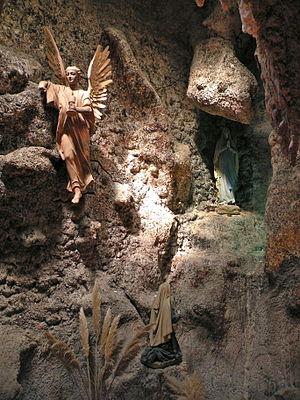
Grotte de Lourdes (attenante au bas-côté nord).
L'église Saint-Martin est une église catholique paroissiale située à Amblainville, dans l'Oise, en France. La fondation de la paroisse remonte probablement au moins au XIᵉ siècle, époque supposée de la construction de la nef. Cette dernière a toutefois perdu son caractère roman au gré des remaniements successifs. La charpente lambrissée en carène renversée et peut-être aussi les bas-côtés datent de 1505 ; le portail gothique flamboyant date du second quart du XVIᵉ siècle ; et les arcatures plaquées avec les bas-reliefs du chemin de croix et les statues de personnages de l'Ancien Testament ne datent que des années 1876 / 1893. Ce décor néo-gothique comporte également une chaire à prêcher et un confessionnal sous la forme d'édicules flamboyants ; des fausses voûtes d'ogives sous la tribune et dans le bas-côté sud ; ainsi qu'une grande grotte de Notre-Dame de Lourdes ; et a été installé par la volonté de l'abbé Eugène Barret. Ce curé a lui-même manié le ciseau, et donné à l'église son visage actuel assez extravagant.
Après les apparitions de Lourdes, de très nombreuses répliques de la grotte de Lourdes sont réalisées, jusqu'en 1914. Ce n'est évidemment pas une date butoir. Après cette date, le nombre de copies de la grotte continue toujours d'évoluer. En 2015, un auteur a répertorié en France plus de 765 sites, et dans le reste du monde 321 copies de la grotte.